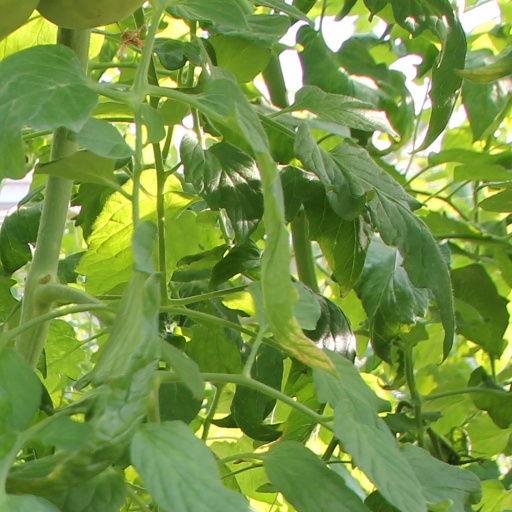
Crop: tomato